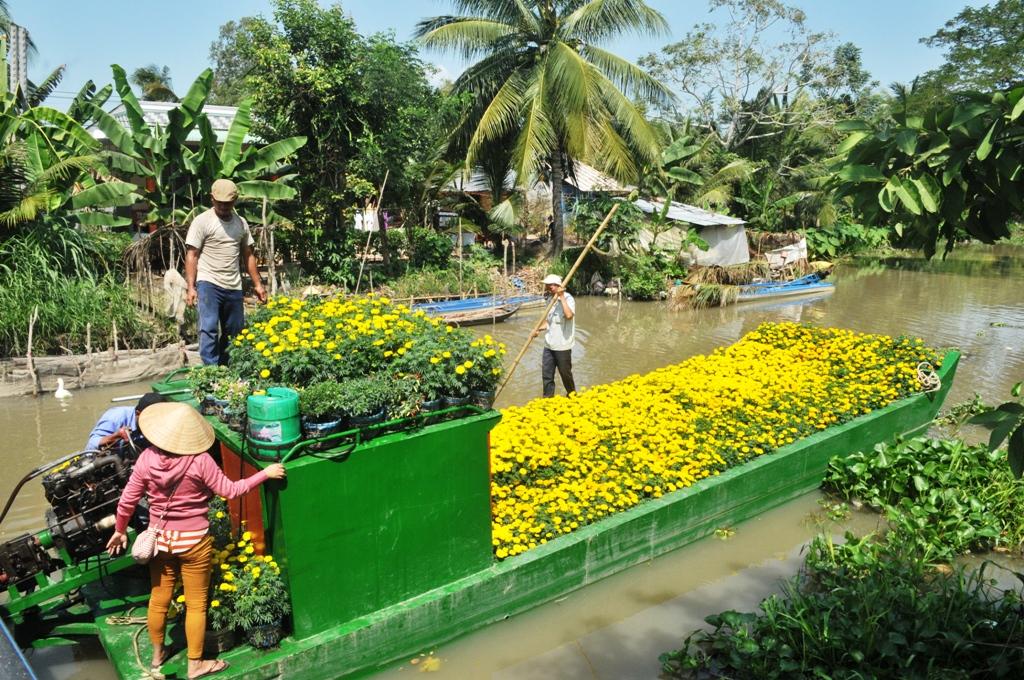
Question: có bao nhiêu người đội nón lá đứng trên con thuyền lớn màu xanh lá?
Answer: một người